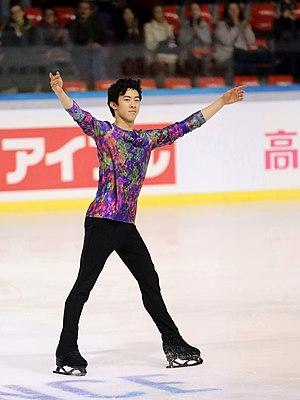
Nathan Chen aux Internationaux de France 2019